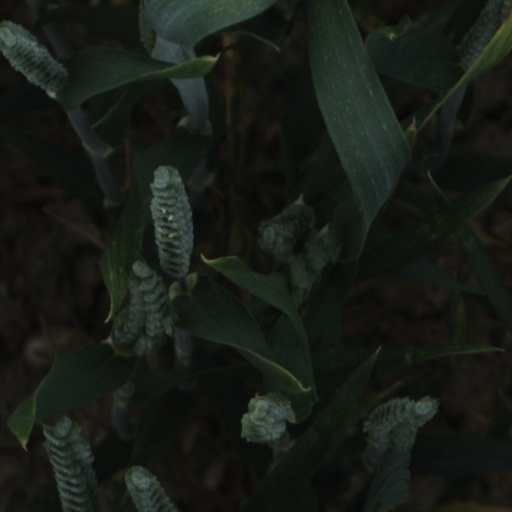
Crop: wheat